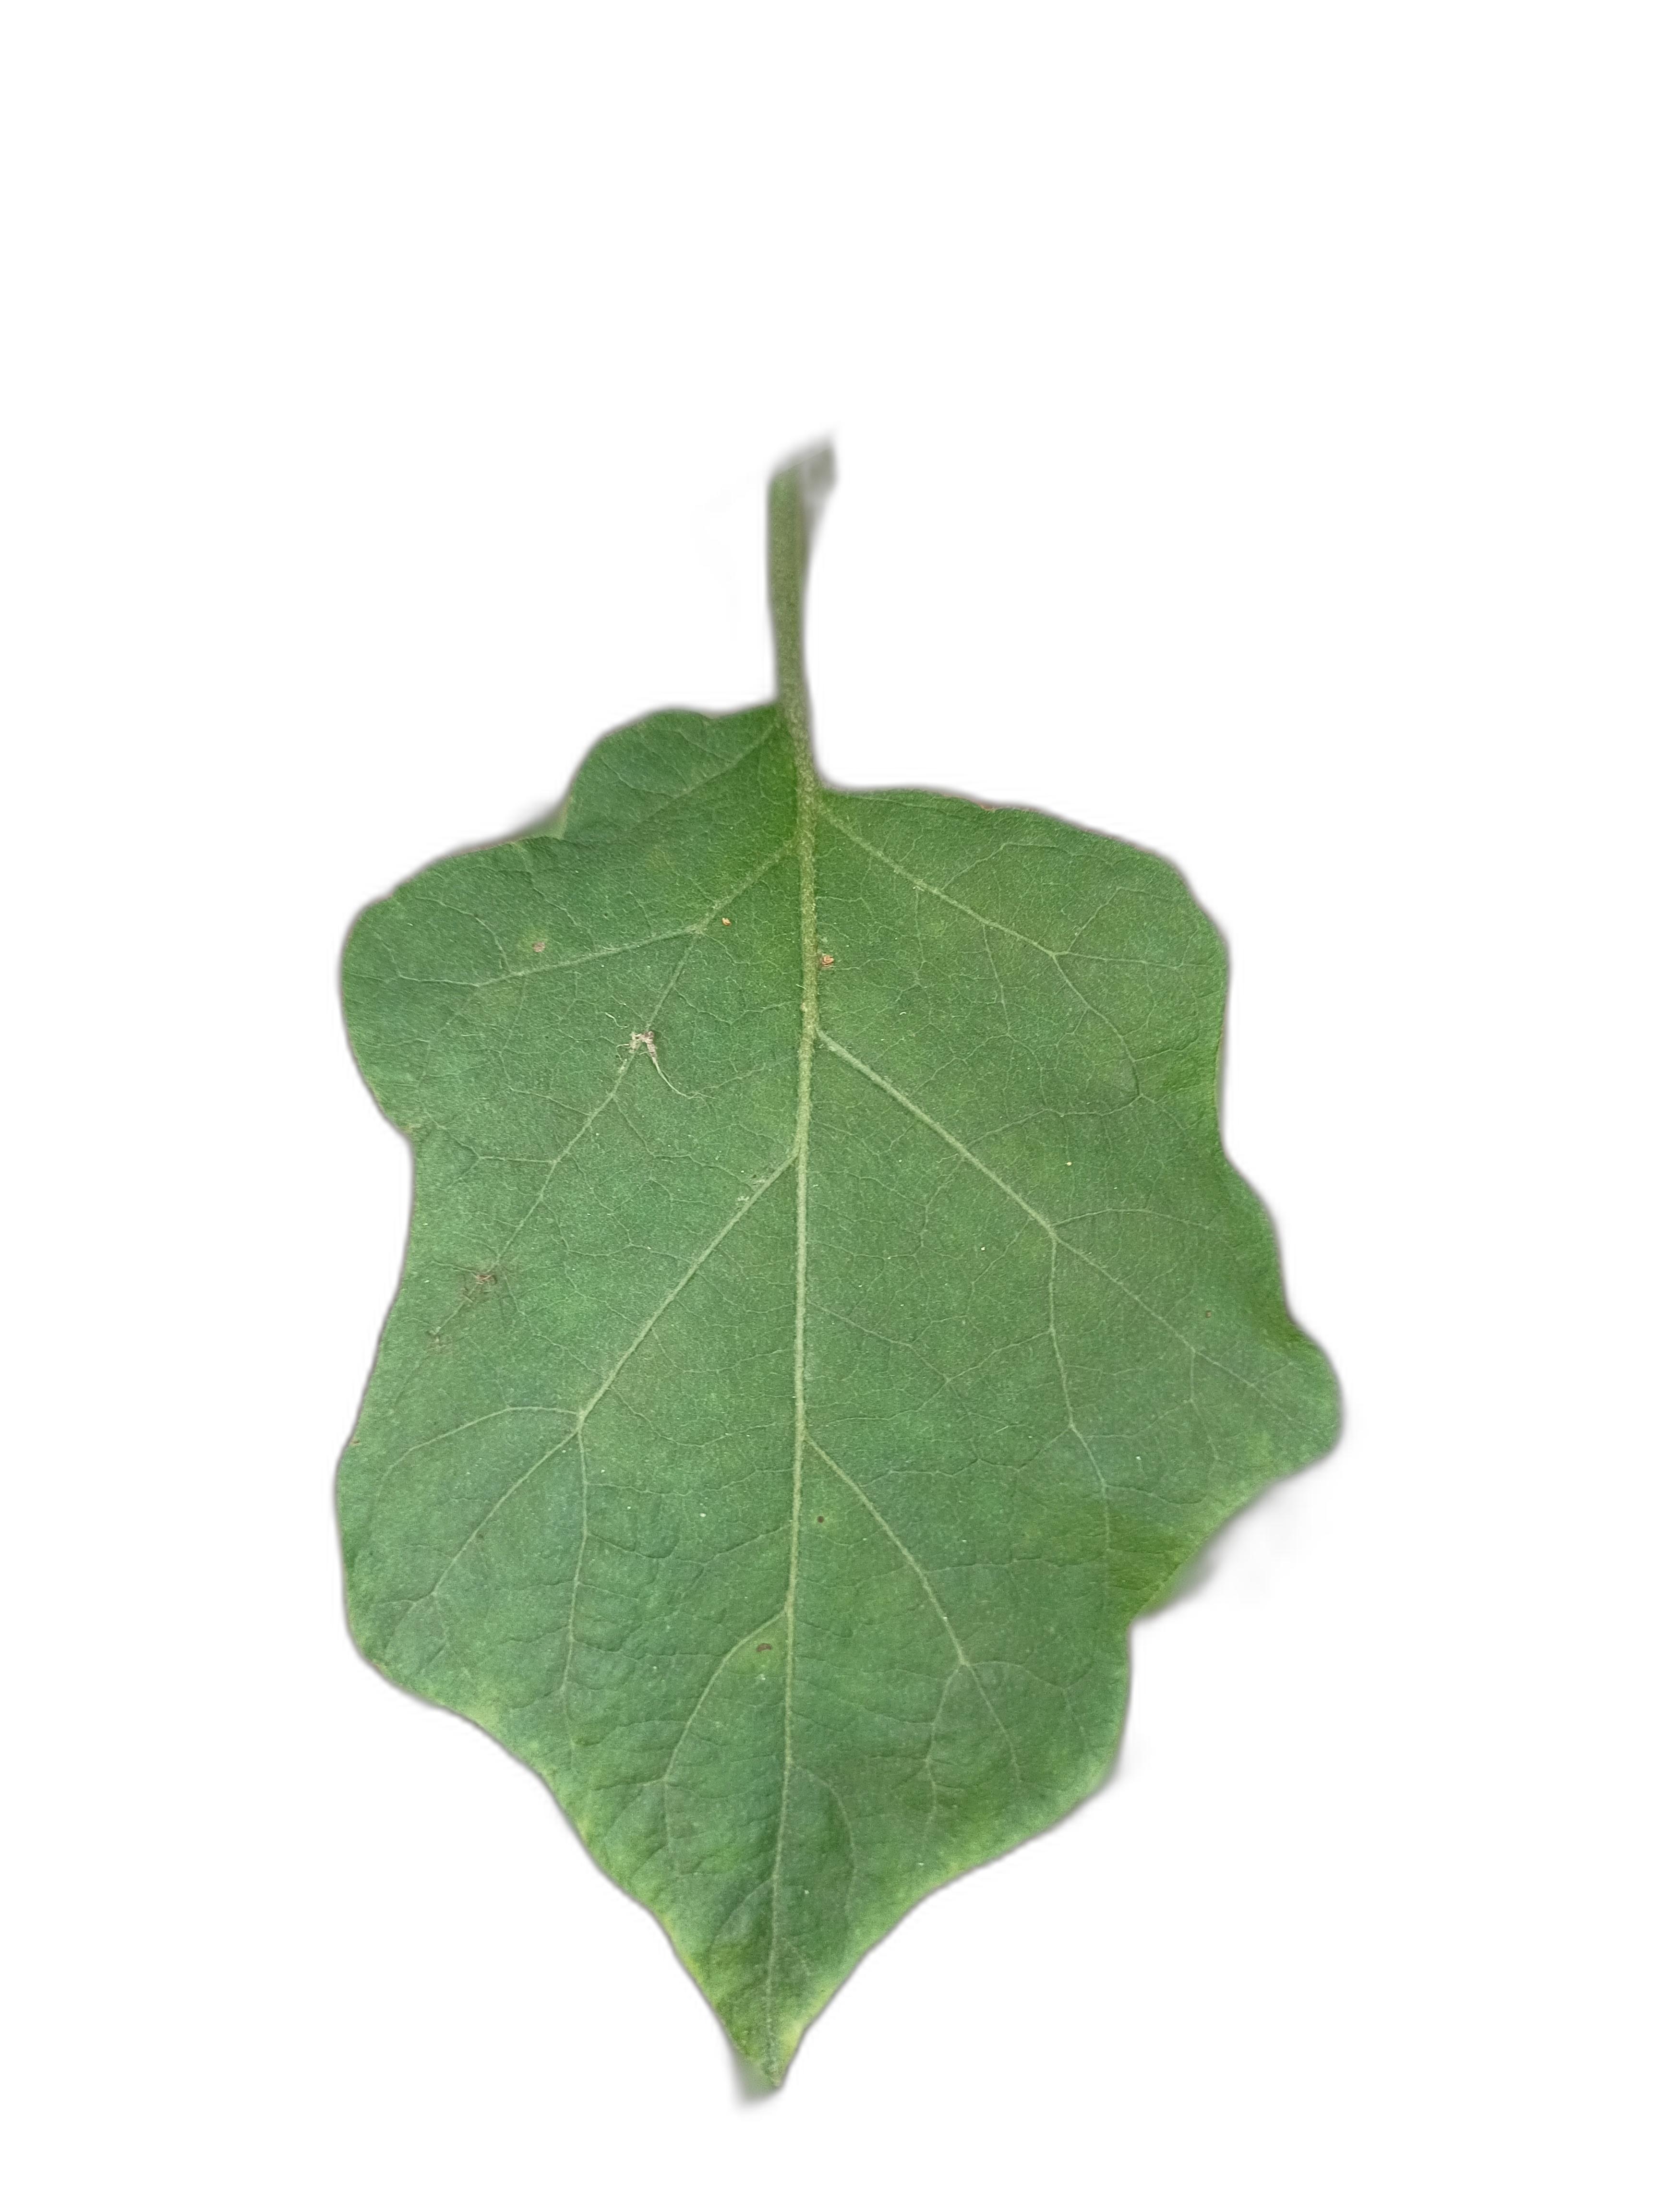
Label: Healthy Leaf